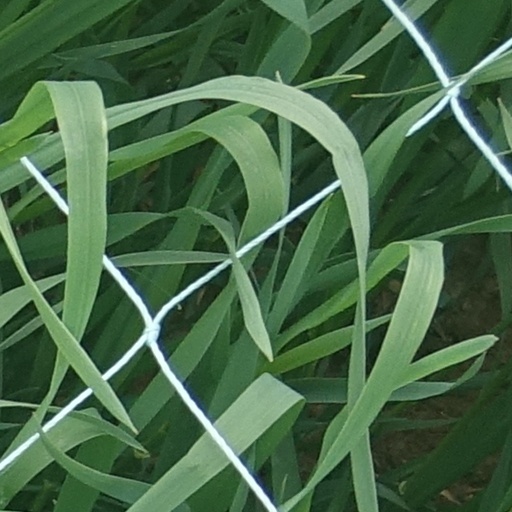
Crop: wheat